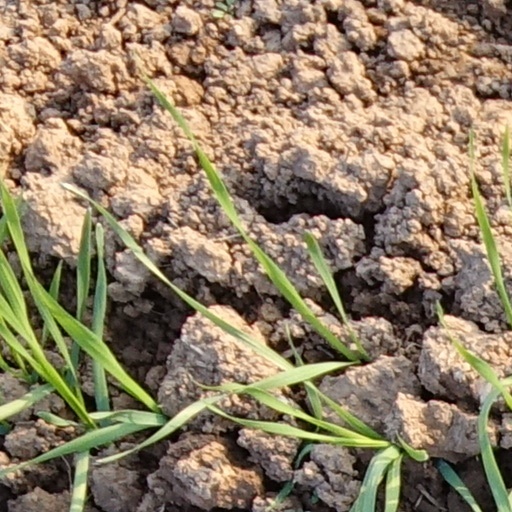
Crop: wheat